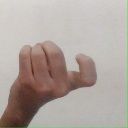
अक्षर: ज